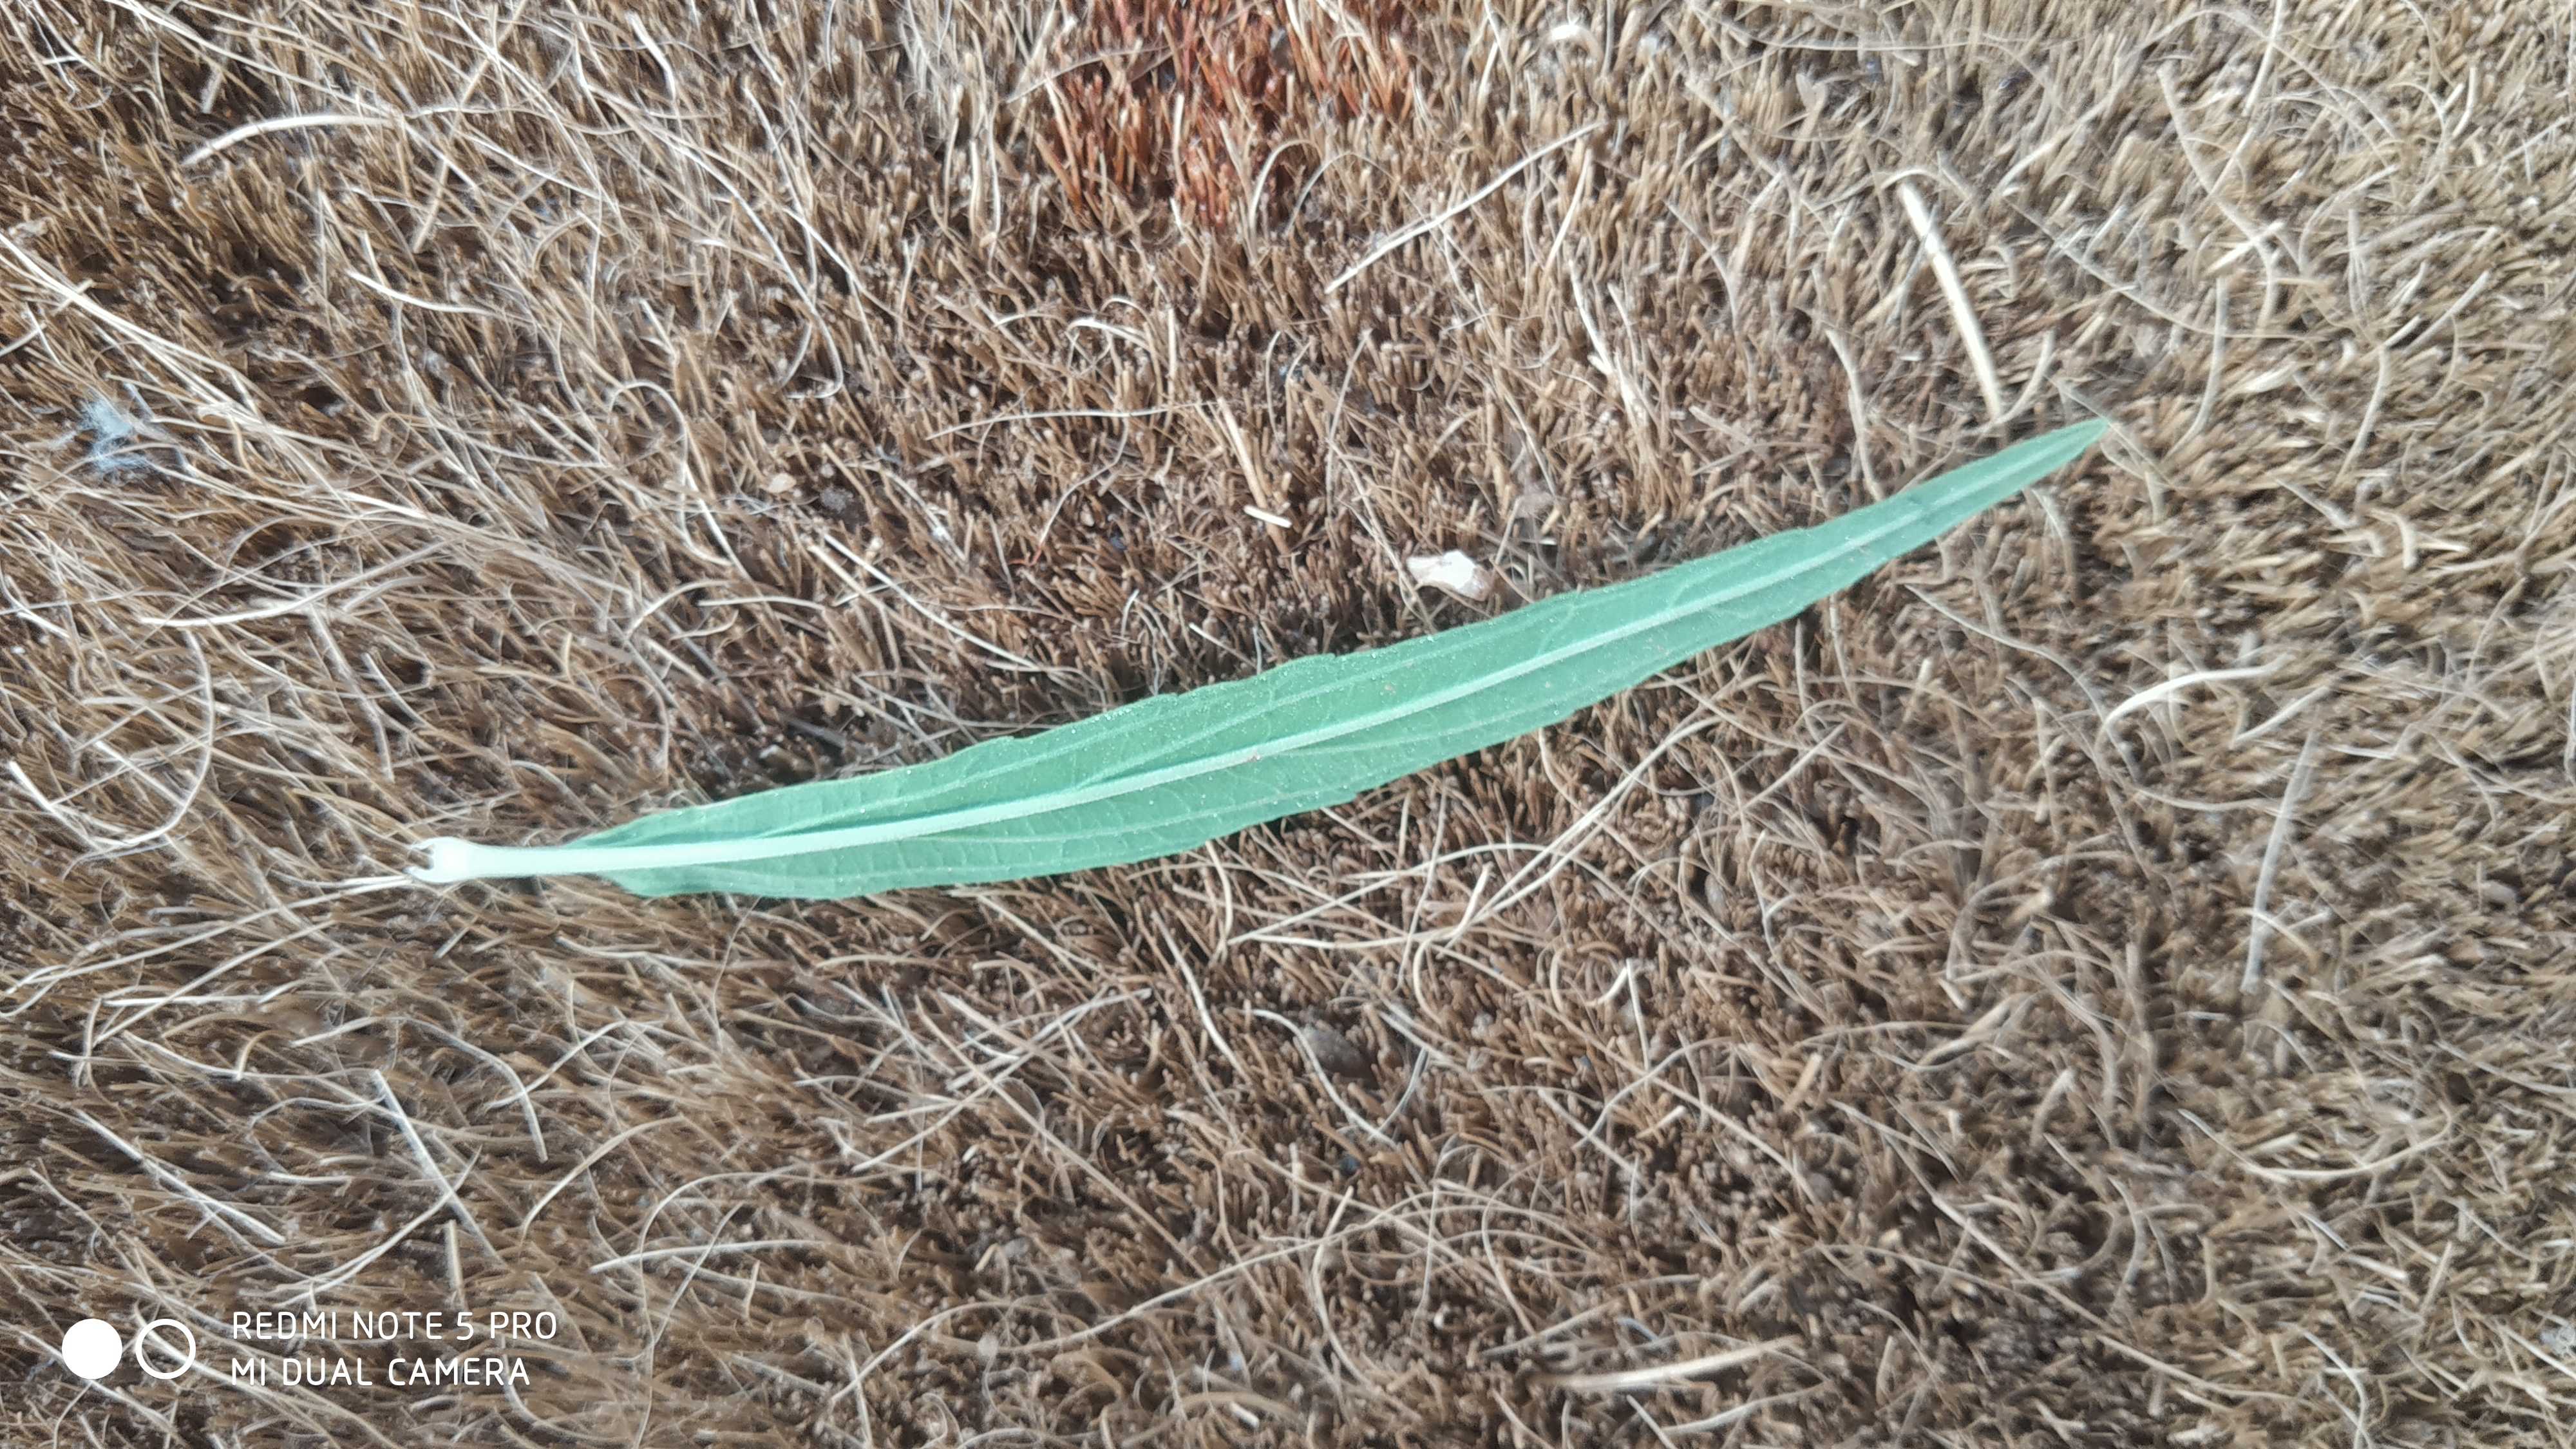
Plant: Thumbe